Andrzej Skowroński

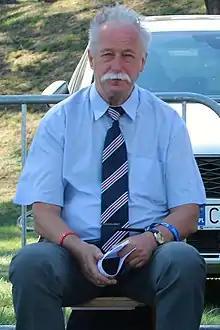

Andrzej Skowroński (16 November 1953 – 10 December 2020) was a Polish rower. He competed in the men's quadruple sculls event at the 1980 Summer Olympics.